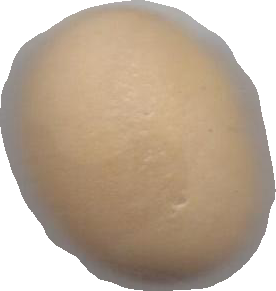
Variety: Dega